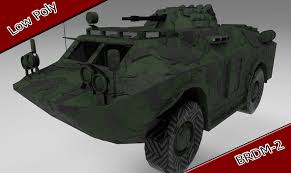
Label: BTR